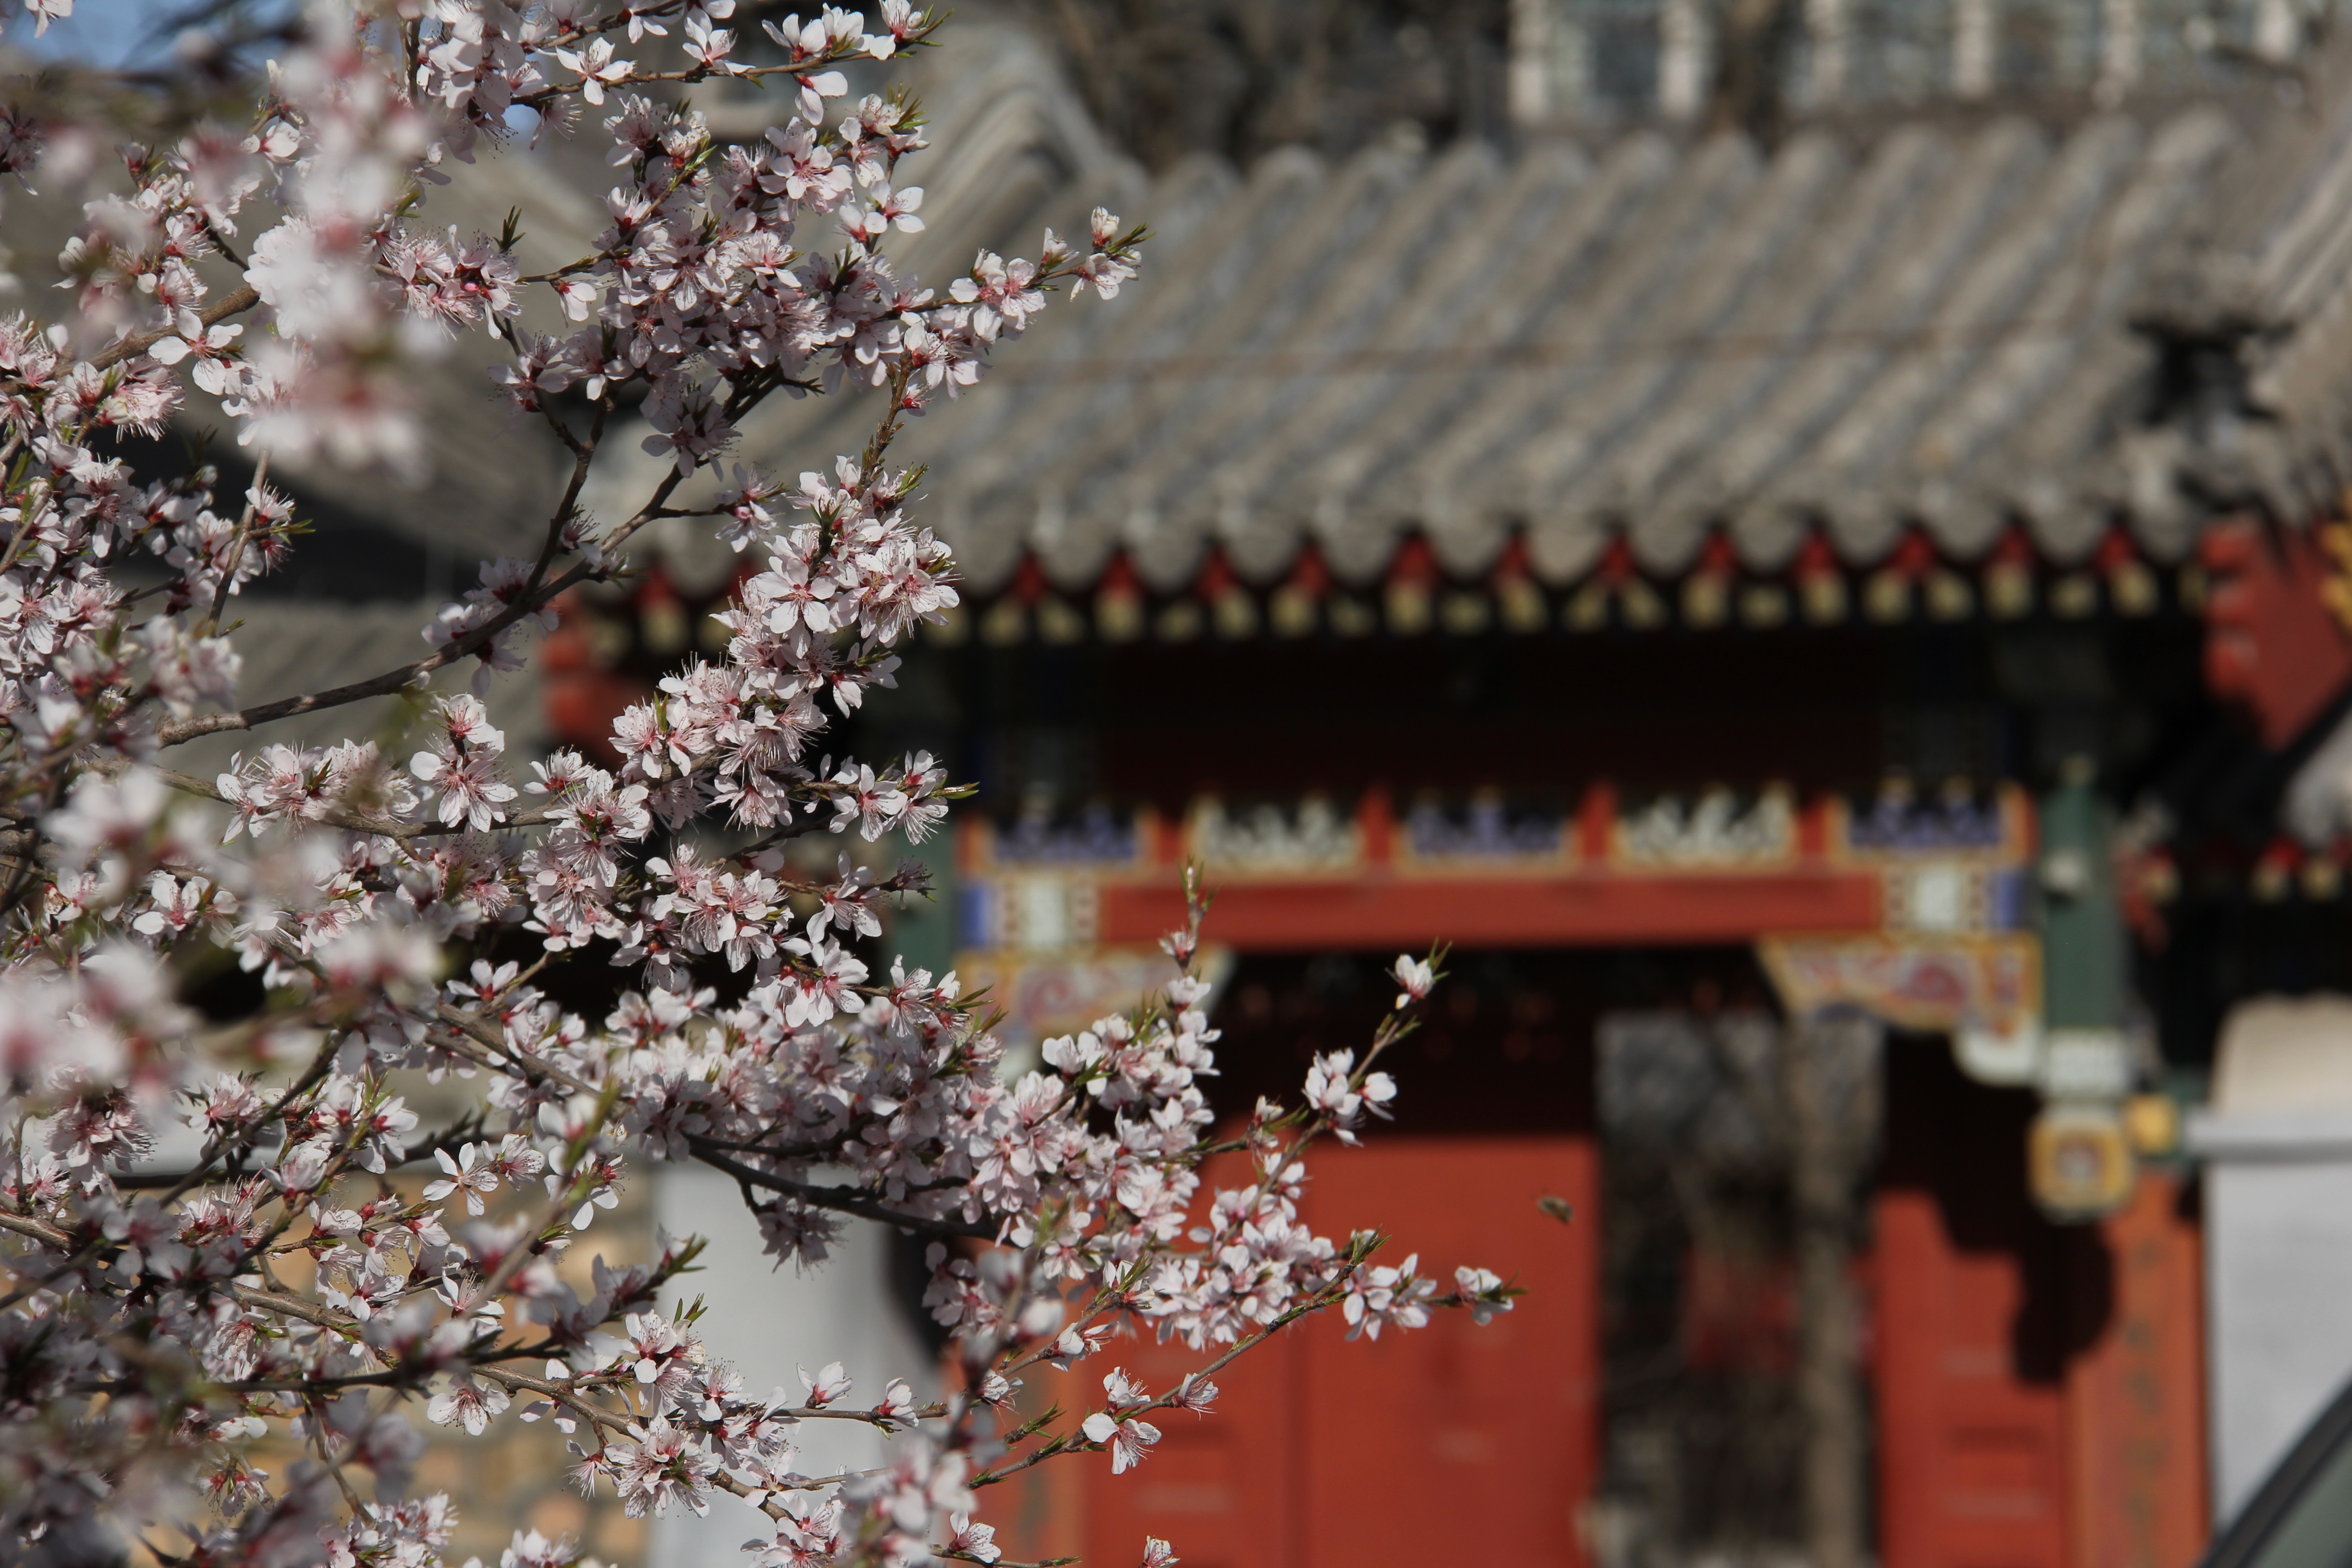
plant, flower, food, spring, cherry blossom